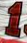
Number: 1